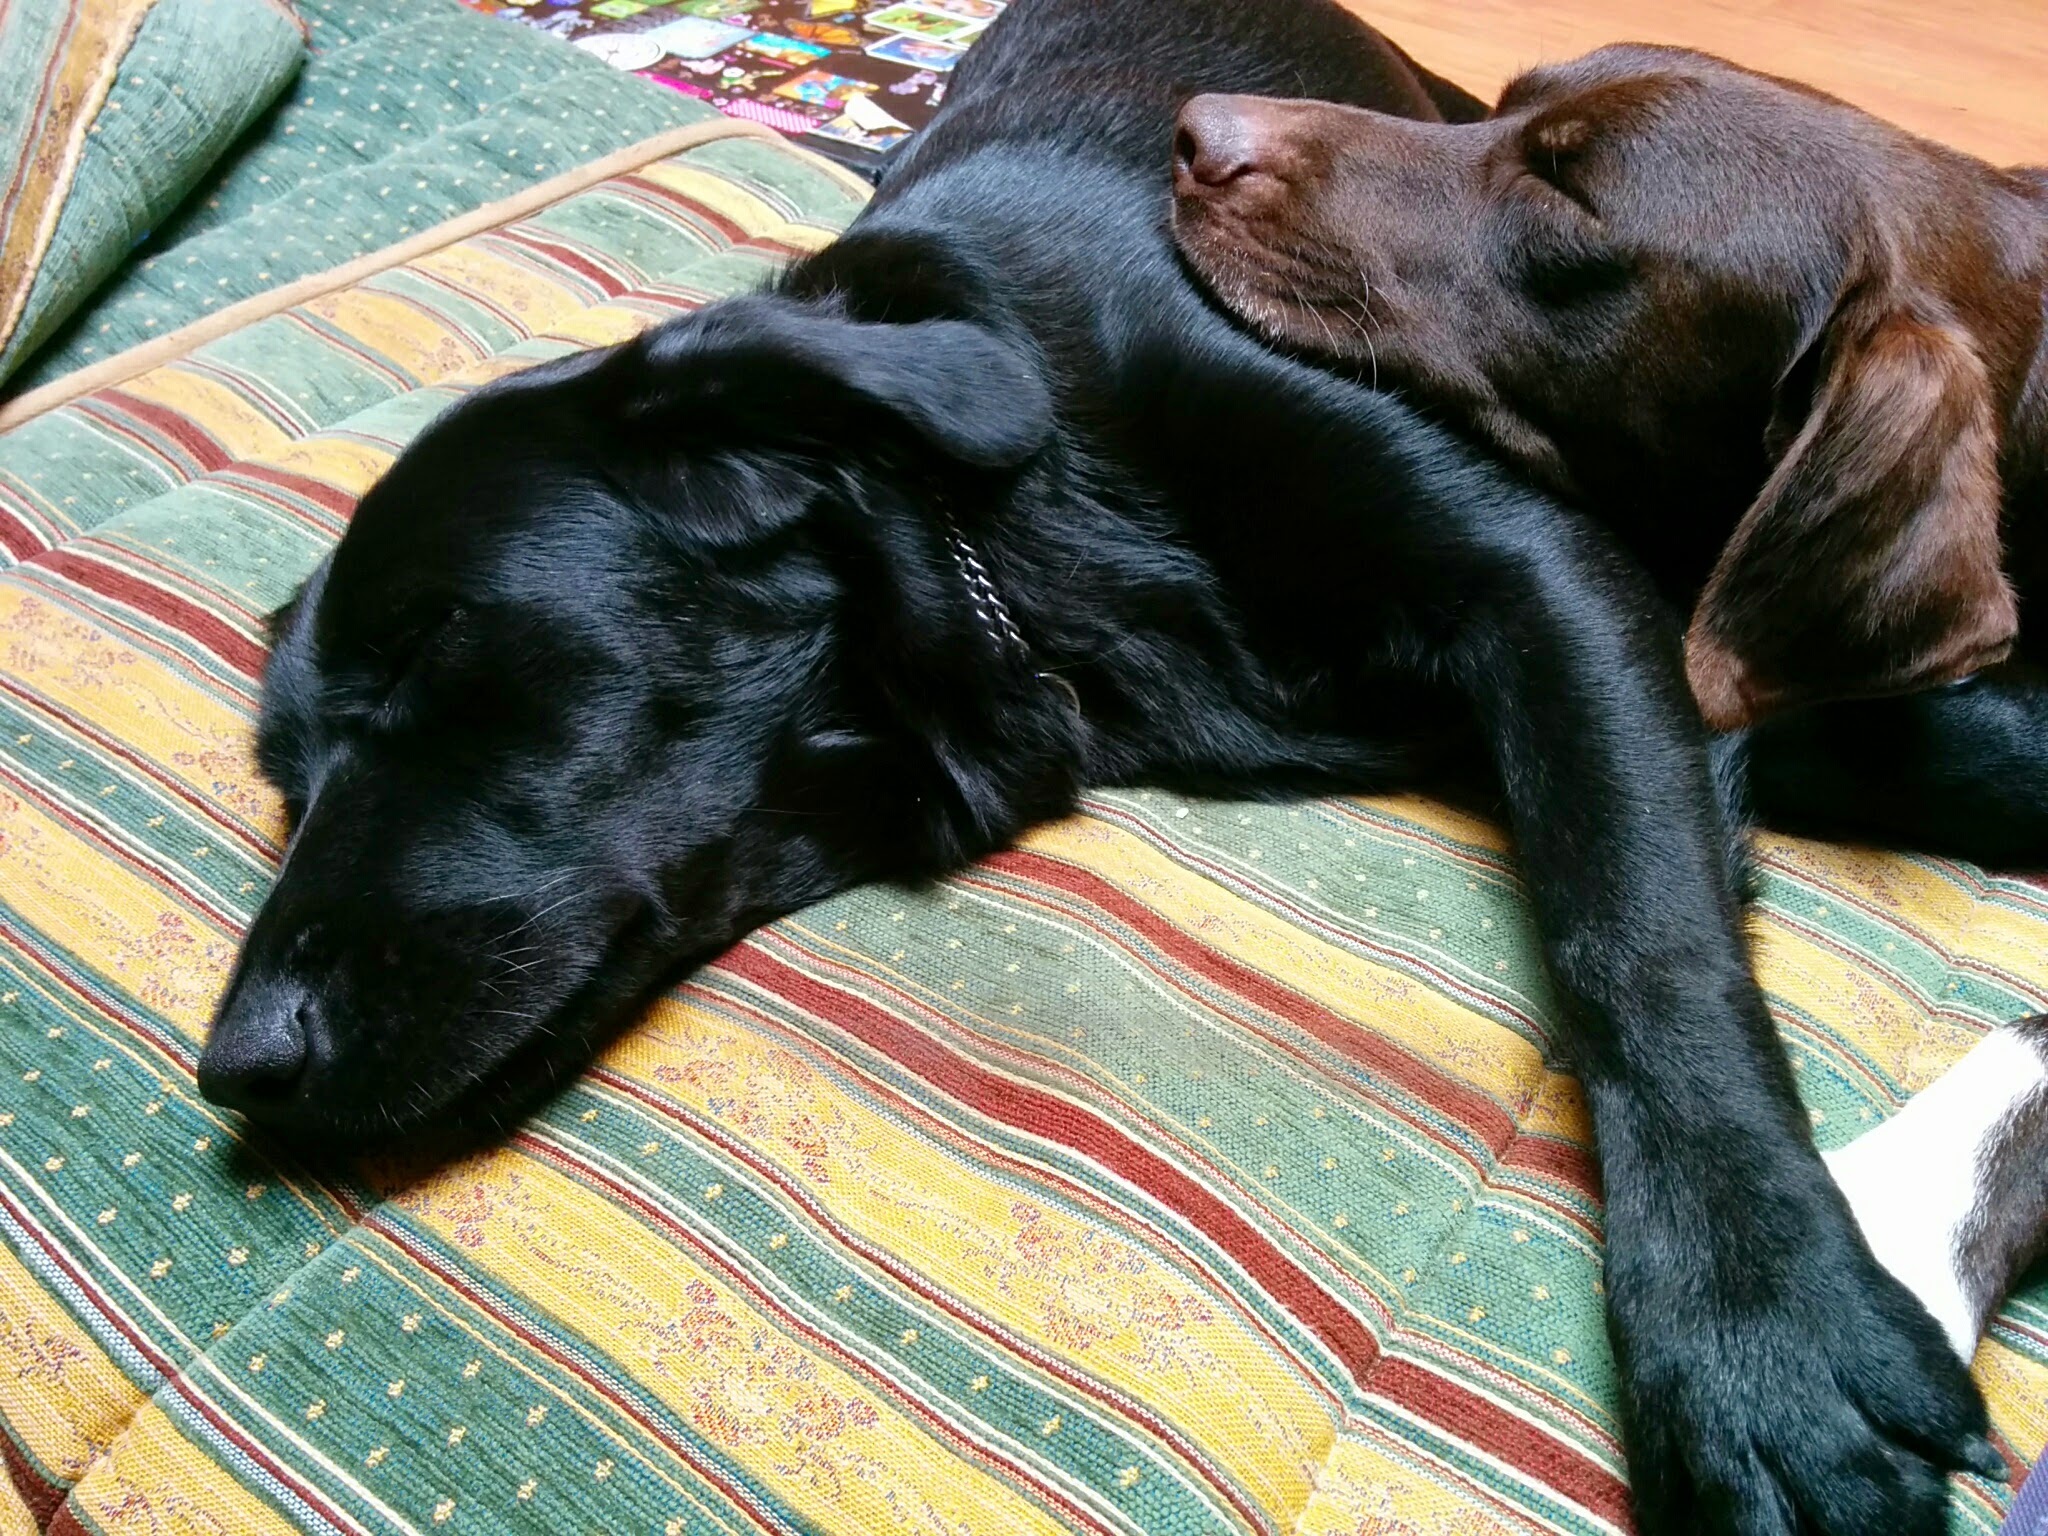
puppy, dog, love, coat, mammal, dogs, animals, vertebrate, labrador retriever, labrador, pointer, dog like mammal